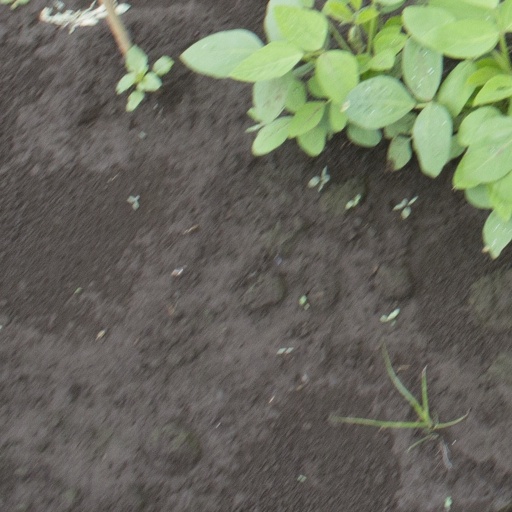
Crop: soybean